Orogenic gold deposit

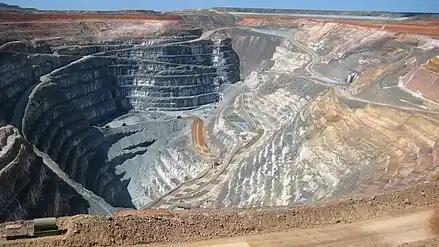
Sunrise Dam open-pit gold mine built on and orogenic gold deposit in Western Australia.

Orogenic gold deposits are responsible for approximately 75% of the world's gold production at over 1 billion ounces, when accounting that the origin of many gold placer deposits were orogenic in nature. The price of gold at a given time will have an impact on whether a deposit will be economically feasible. The economic viability of a deposit will also depend on the grade and tonnage of the reserves of a deposit, along with the costs associated with extracting the ore. Methods of delineating reserves and of extracting gold ore are improving over time, increasing the possibility for production of more gold. On the other hand, the environmental impact of extracting gold from orogenic gold deposits, such as cyanidation, is coming more under consideration over time. The cost of remediation for the environmental hazards of operating a mine at an orogenic gold deposit will impact its economic feasibility.